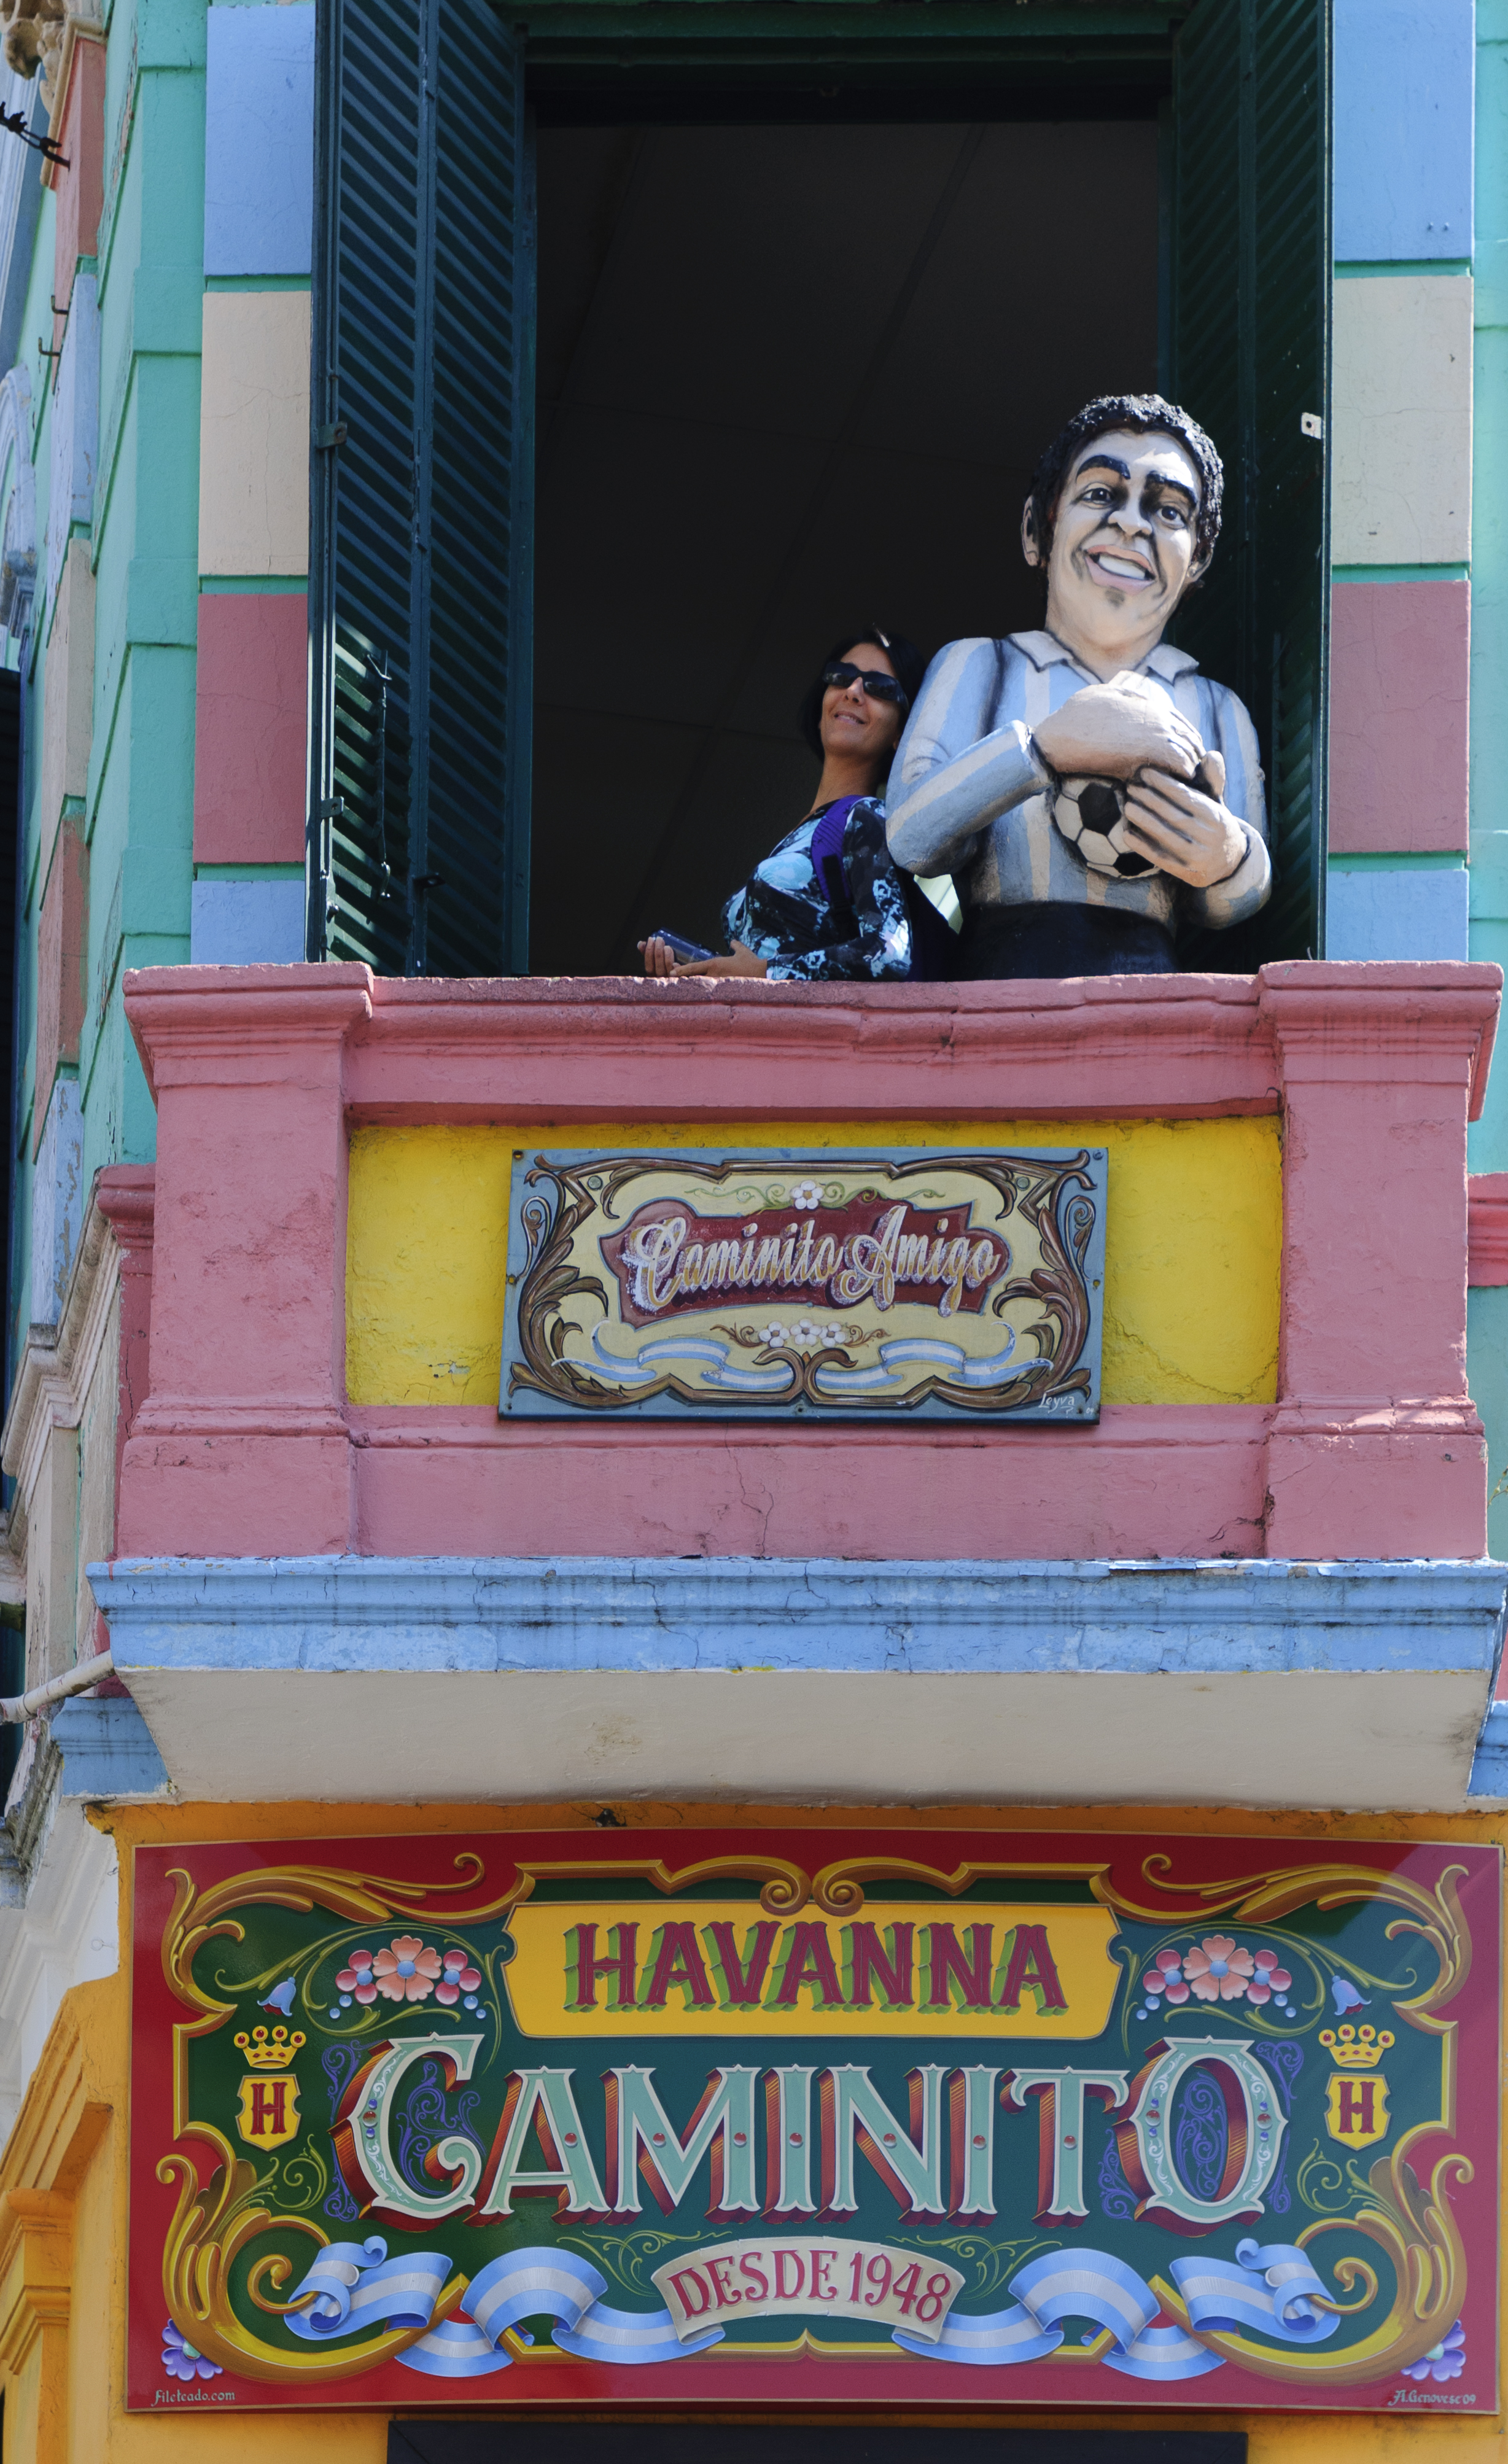
amusement park, blue, nikon, argentina, buenosaires, aires, d300, approved